Johann Michael Sattler

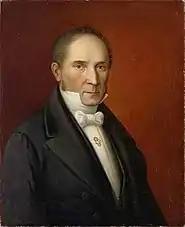
A portrait of Sattler; possibly by his son, Hubert

Johann Michael Sattler (28 September 1786, Herzogenburg – 28 September 1847, Mattsee) was an Austrian portrait and landscape painter, best known for his large-scale panoramas.